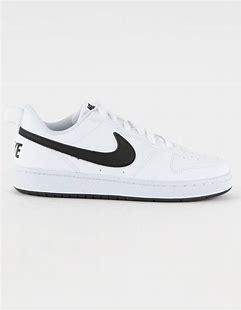
Brand: Nike
Model: Court Borough Recraft